Talgarth Town Hall

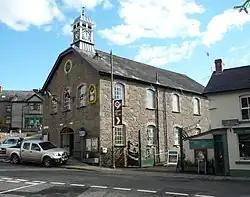
Talgarth Town Hall

Talgarth Town Hall, is a municipal building on The Bank, Talgarth, Powys, Wales. The structure, which is the meeting place of Talgarth Town Council, is a Grade II listed building.